HMS Pickle (1800)

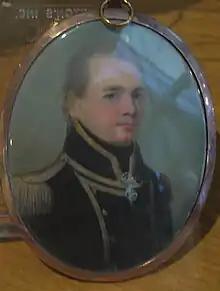
Miniature portrait of Lapenotière

In 1803, "Pickle" was attached to Admiral William Cornwallis' Inshore Squadron, where she reconnoitered enemy harbours during the blockade of Brest, Rochefort and Lorient. On 1 June, "Pickle" was in company with when they took the French brig "Euphrosiné". Then on 9 July, "Pickle" captured the "Prudent". "Pickle" sailed from Plymouth on 15 October, to cruise in the Channel and on 22 October, she detained the American vessel "Resolution". "Pickle" sailed from Plymouth again on 28 December, and returned on 31 January 1804, having lost her main-topmast and fore-yard in a gale on the 19th. On 25 March 1804, "Pickle" went to the assistance of , which had run onto a shoal off Brest. "Pickle" and the frigate came alongside soon after "Magnificent" struck, as did and . The vessels then rescued "Magnificent"s crew before she foundered.